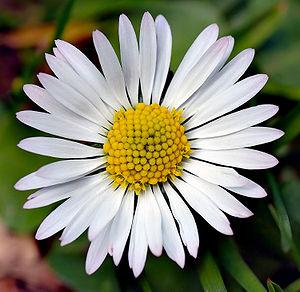
Pâquerette (Bellis perennis). Svenska: Tusensköna (Bellis perennis). Camera data Camera Nikon D70 Lens Tamron SP AF 90mm/2.8 Di Macro 1:1 Focal length 90 mm Aperture f/13 Exposure time 1/100 s Sensivity ISO 200
Les Asteridae sont une sous-classe de plantes dicotylédones.
Hanakotoba est la forme japonaise du langage des fleurs qui permet d'exprimer symboliquement les émotions.